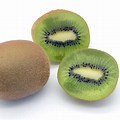
Label: Kiwi